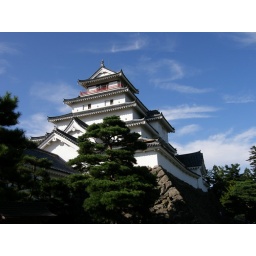
An amazing castle in central northern Japan.Tsuruga-jo.The home of the Aizu clan,a great historical story.